List of National Wrestling Alliance territories

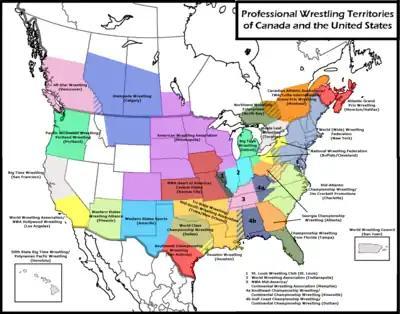
The old NWA territory system in the United States and Canada

Formed in 1948, the National Wrestling Alliance (NWA) governing body was the largest organization in professional wrestling until the 1980s Rock 'n' Wrestling Era. Under the control of the NWA Board of Directors (consisting of various prominent, regional promoters), the governing body oversaw wrestling's national territory system, a system which saw promotions (referred to as "territories") recognize one world heavyweight champion, participate in talent exchanges, and collectively protect the territorial integrity of NWA members. Unlike modern independent promotions, the territories were regarded as major promotions and often collaborated with other NWA members.